Christianity in Morocco

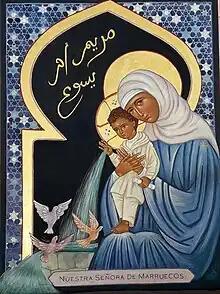
Icon of Our Lady of Morocco.

Christianity was introduced to the region in the 2nd century AD, and gained converts in the towns and among slaves as well as among Berber farmers. By the end of the 4th century, the Romanized areas had been Christianized, and inroads had been made among the Berber tribes, who sometimes converted en masse. Schismatic and heretical movements also developed, usually as forms of political protest. The area had a substantial Jewish population as well.